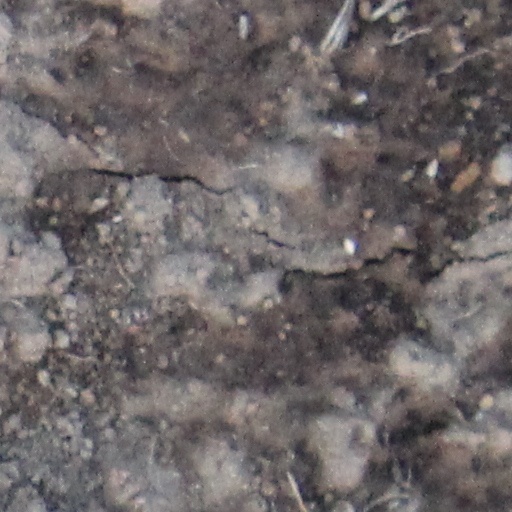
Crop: wheat